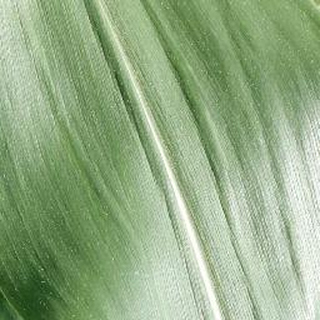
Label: healthy_corn